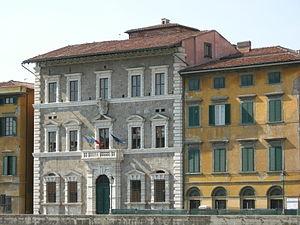
L’université de Pise est une université publique italienne fondée en 1343 par édit du pape Clément VI : elle se classe ainsi au 19ᵉ rang des plus anciennes universités et au 10ᵉ rang des plus anciennes universités d'Italie. L’université abrite l’Orto botanico, le plus ancien jardin botanique d’Europe.